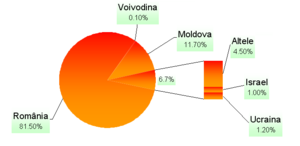
Le nombre total de locuteurs du roumain dans le monde est estimé à 28 millions par l’Union latine, alors que l’estimation d’Ethnologue, Languages of the World est de 23,6 millions. Sur les 28 millions, le nombre de ceux dont c’est la langue maternelle serait de 24 millions. Parmi les locuteurs de roumain sont également à compter ceux de la langue appelée moldave dans l’ancienne Union soviétique, ainsi qu'au moins une partie des locuteurs appelés Valaques en Serbie et en Bulgarie, étant donné que cet ethnonyme est utilisé dans ces pays non seulement pour dénommer les Aroumains, mais aussi les Roumains de la vallée du Timoc. À noter aussi que le nombre de locuteurs de roumain émigrés n’apparaît que dans les données statistiques de certains pays, dans la plupart des pays étant pris en compte les citoyens de Roumanie et de la Moldavie. On ne sait pas combien de ceux-ci parlent roumain, ni combien sont établis définitivement dans ces pays et combien temporairement, c’est-à-dire on ne peut savoir si ces derniers sont ou non compris aussi bien dans les statistiques de Roumanie et de Moldavie, que dans celles des pays d’accueil.